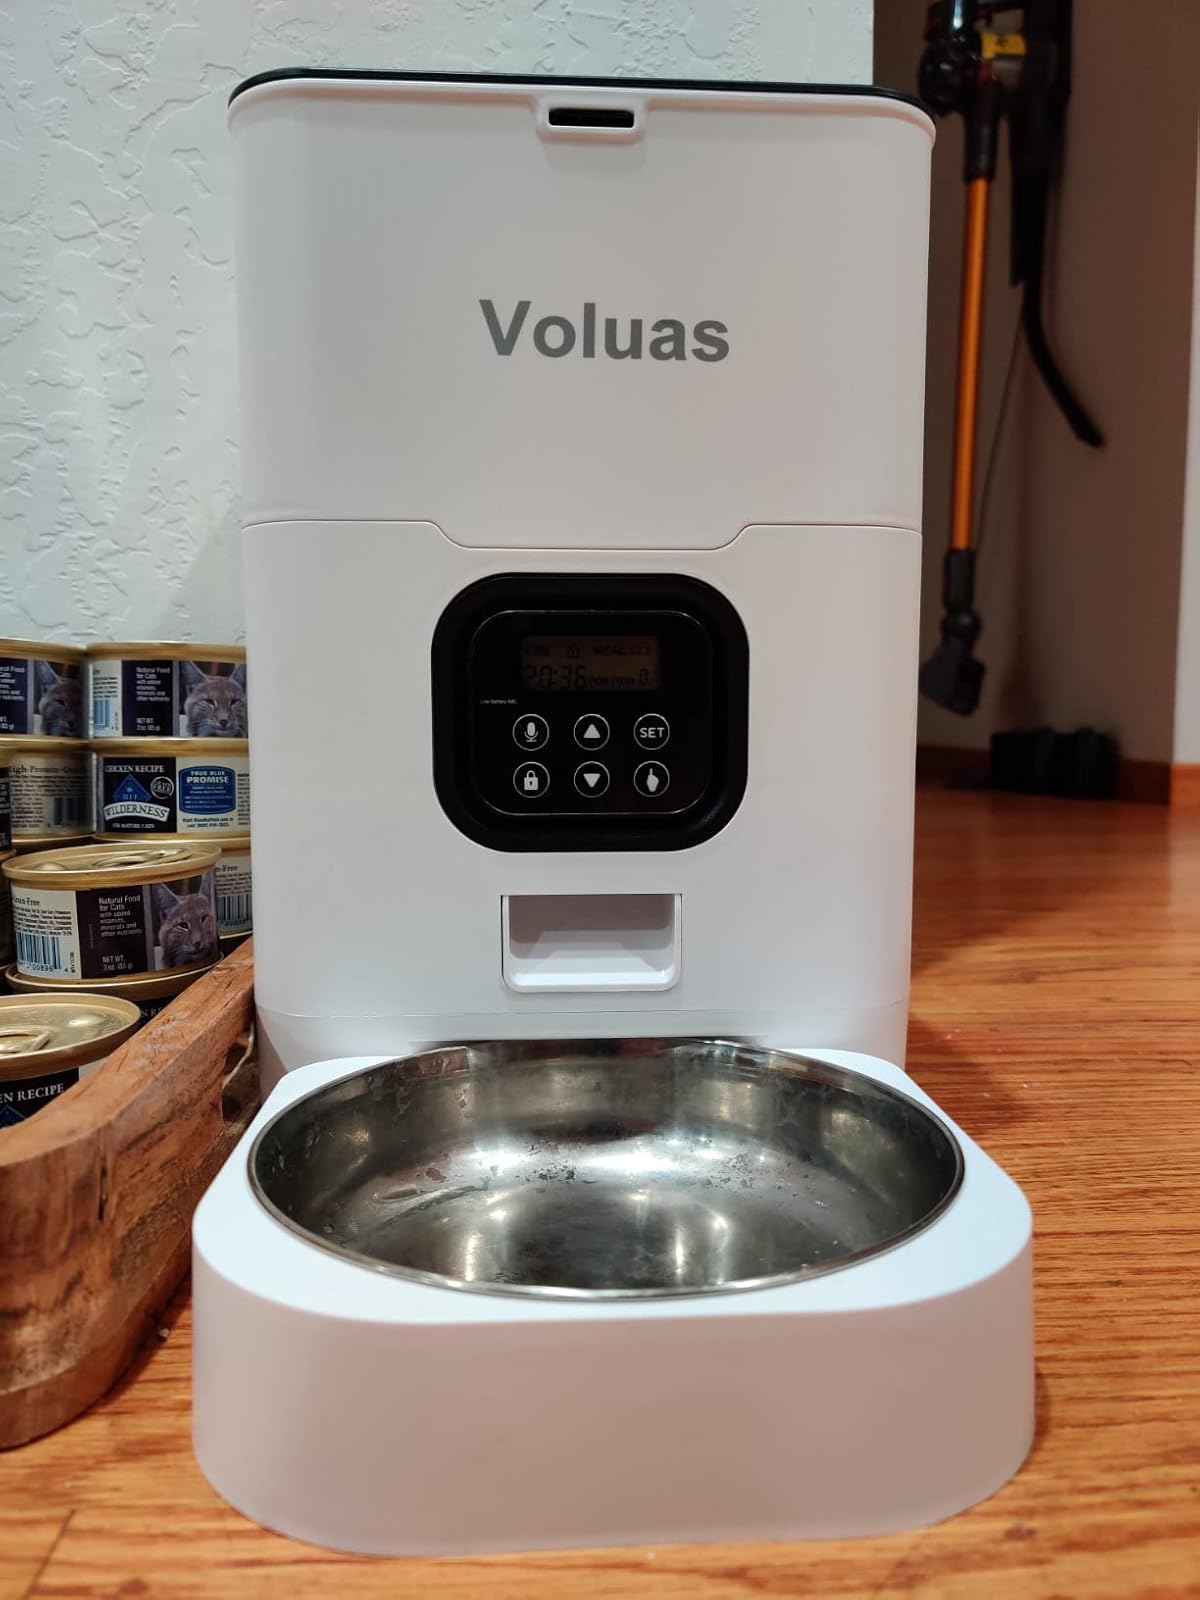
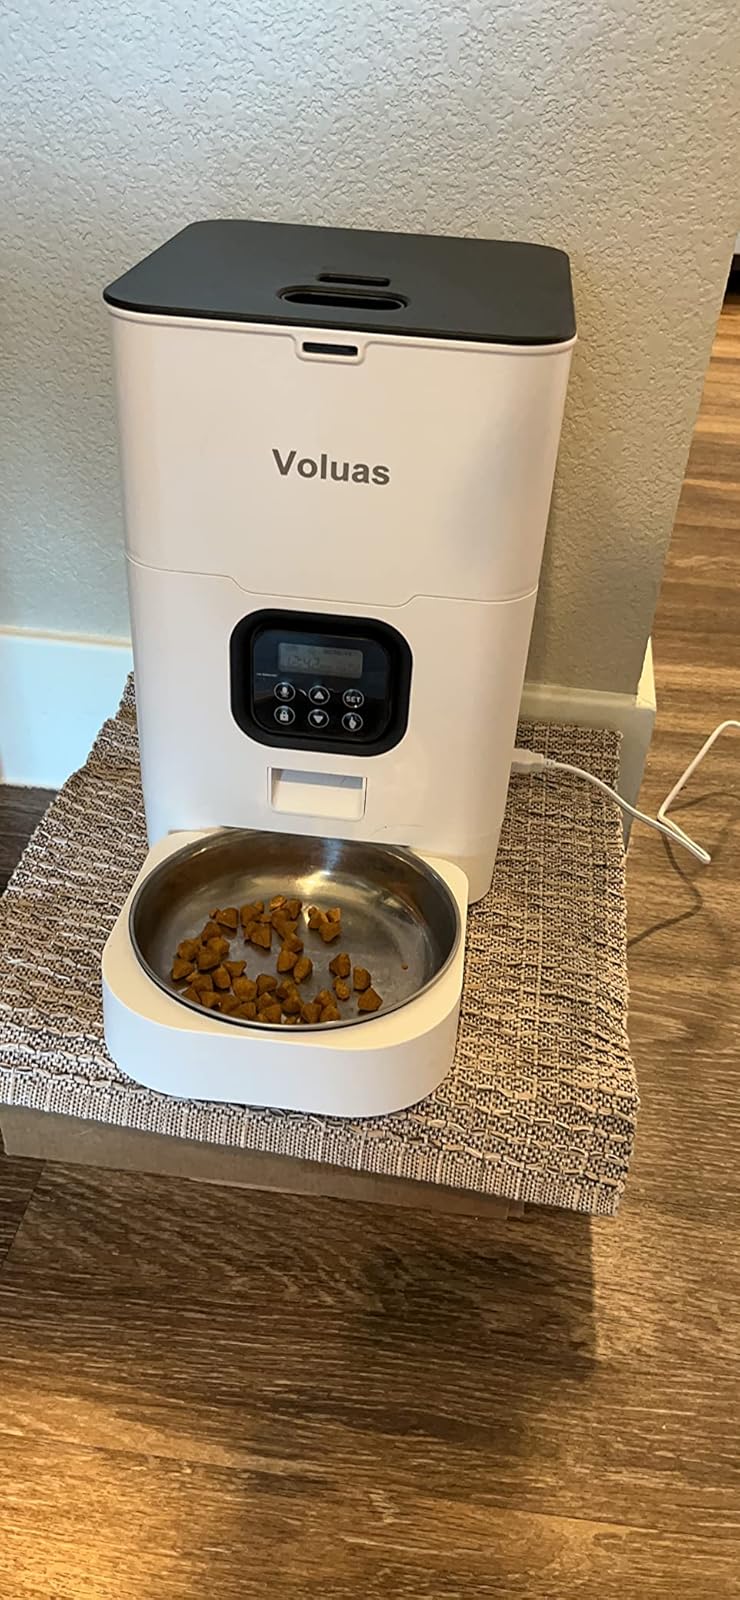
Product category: items_feeder
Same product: yes